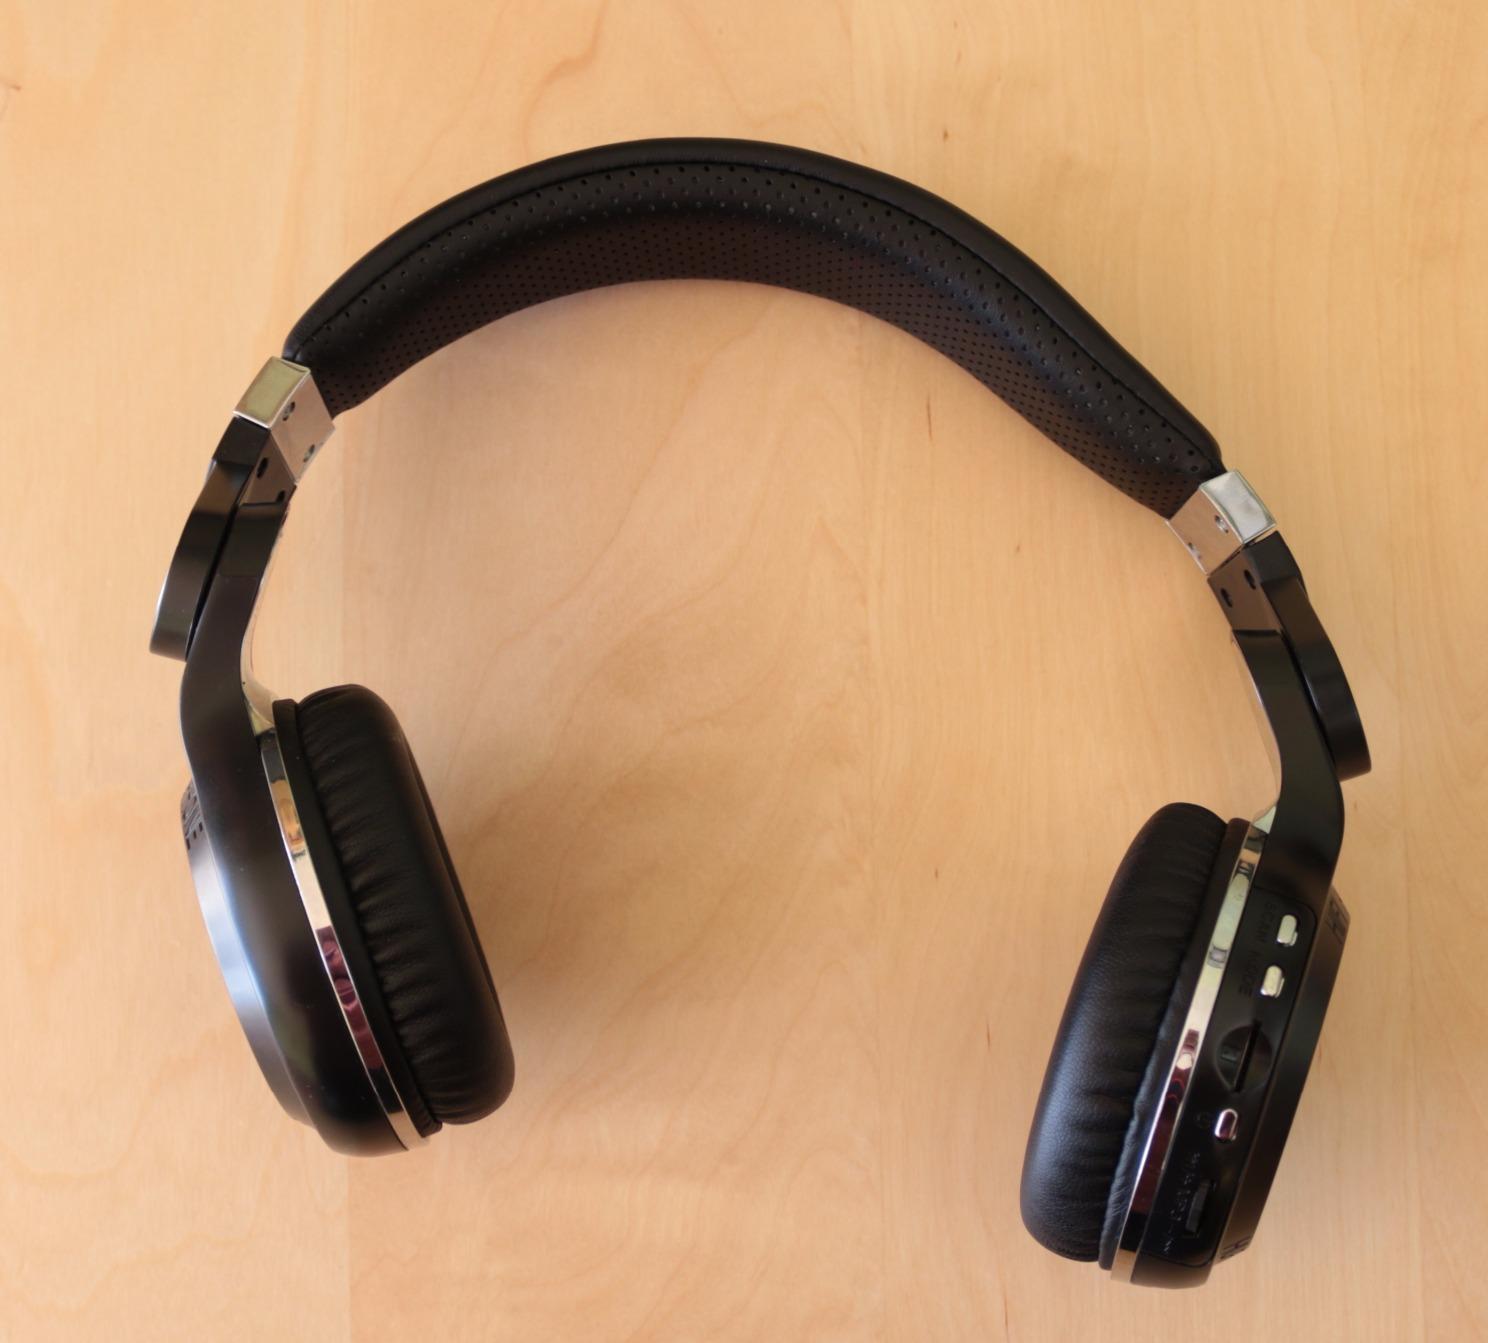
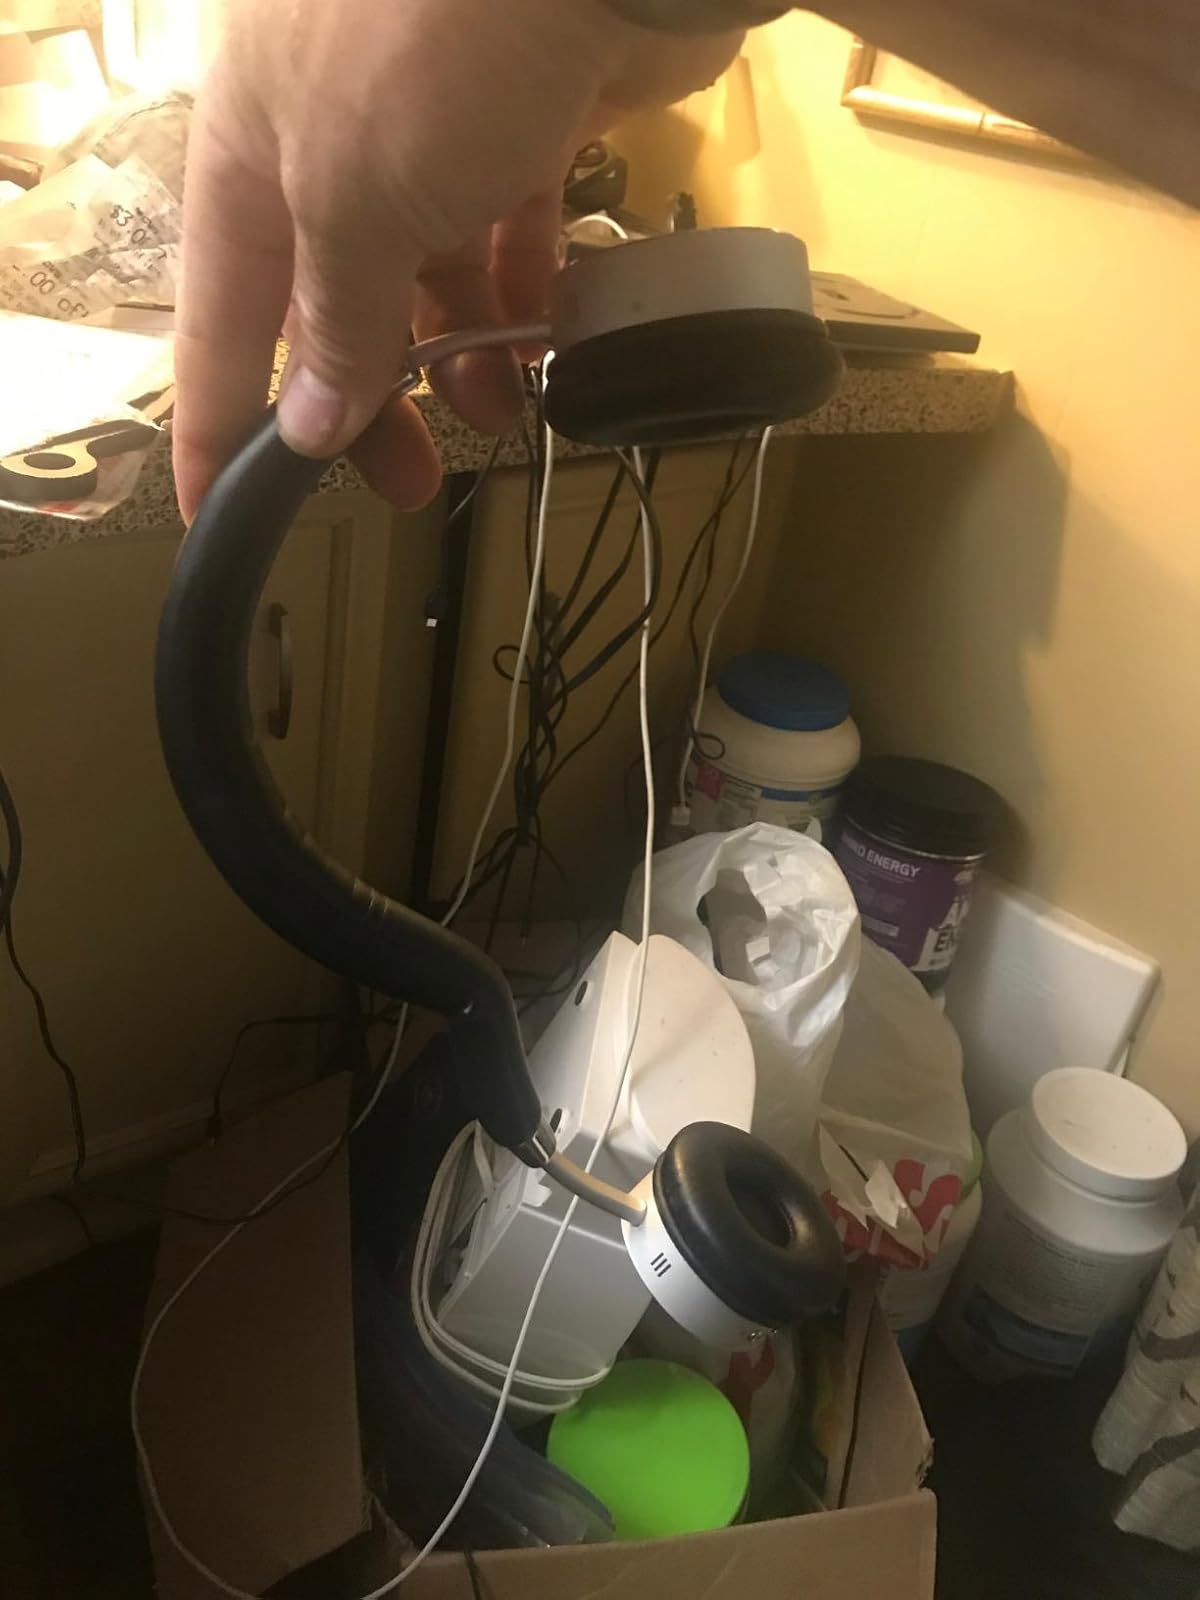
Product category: headphones
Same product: no